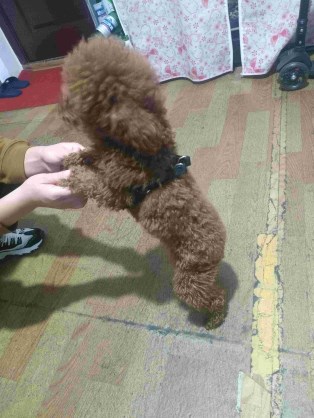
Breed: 7449-n000128-teddy